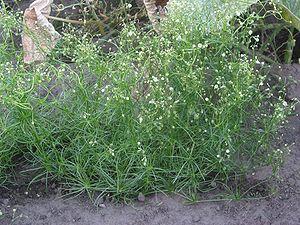
Spergula est un genre de plantes herbacées de la famille des Caryophyllacées.
Cette liste de Tracheophyta de Bosnie-Herzégovine, ainsi que d’espèces introduites est un aperçu incomplet d’espèces de mousses, de fougères, de gymnospermes et d’angiospermes citées dans la littérature disponible en langues bosniaque, croate, serbe et serbo-croate. Cet aperçu n’inclue pas des espèces cultivées ni celles occasionnellement introduites.